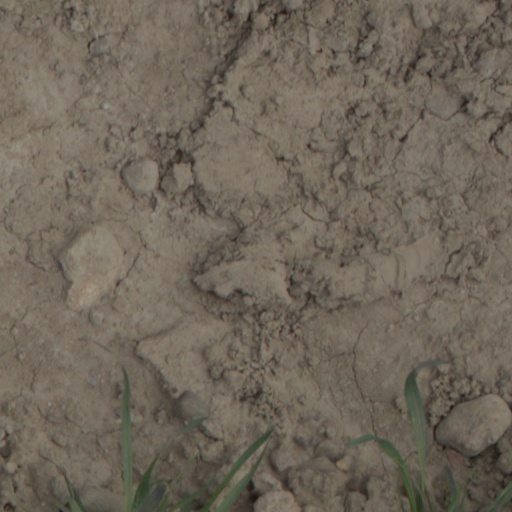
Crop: wheat